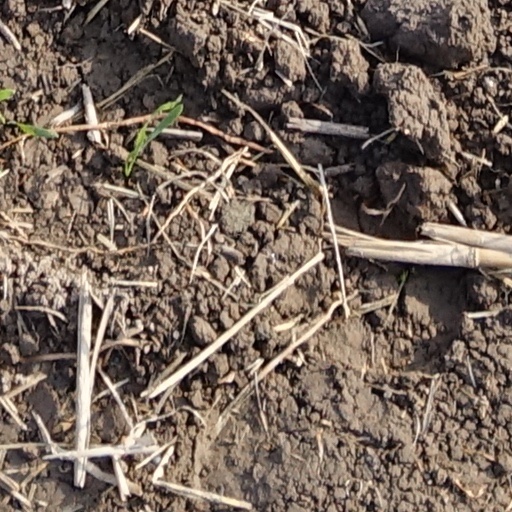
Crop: wheat